Grani

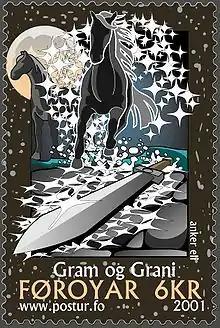
Grani and the sword Gram, 2001 Faroese stamp

In Scandinavian heroic legend, Grani (Old Norse: ) is a horse owned by the hero Sigurd. He is the horse that Sigurd receives through advice from Odin. Grani is a descendant of Odin's own steed, Sleipnir.